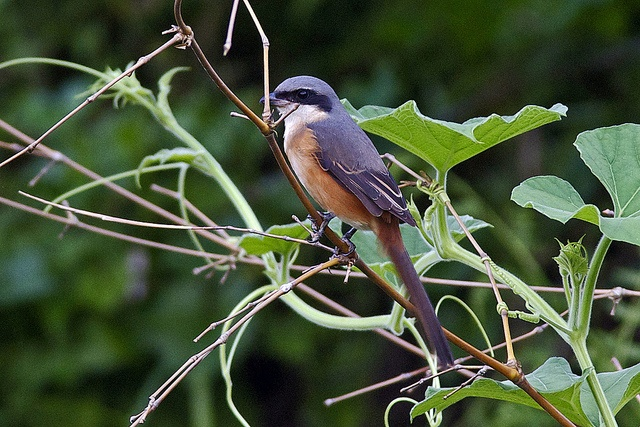
A bird sits perched on a branch near leaves.
A bird that is on a stem of a tree.
A blue bird sits on a thin branch near some green leaves.
A small bird is perched on a young softwood branch.
A blue and red bird perched on a vine